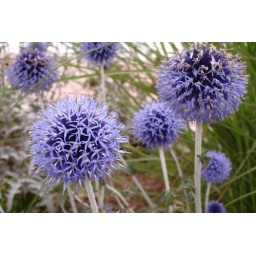
These flowers were growing in a bed by the old train station in Sherbrooke, Quebec.